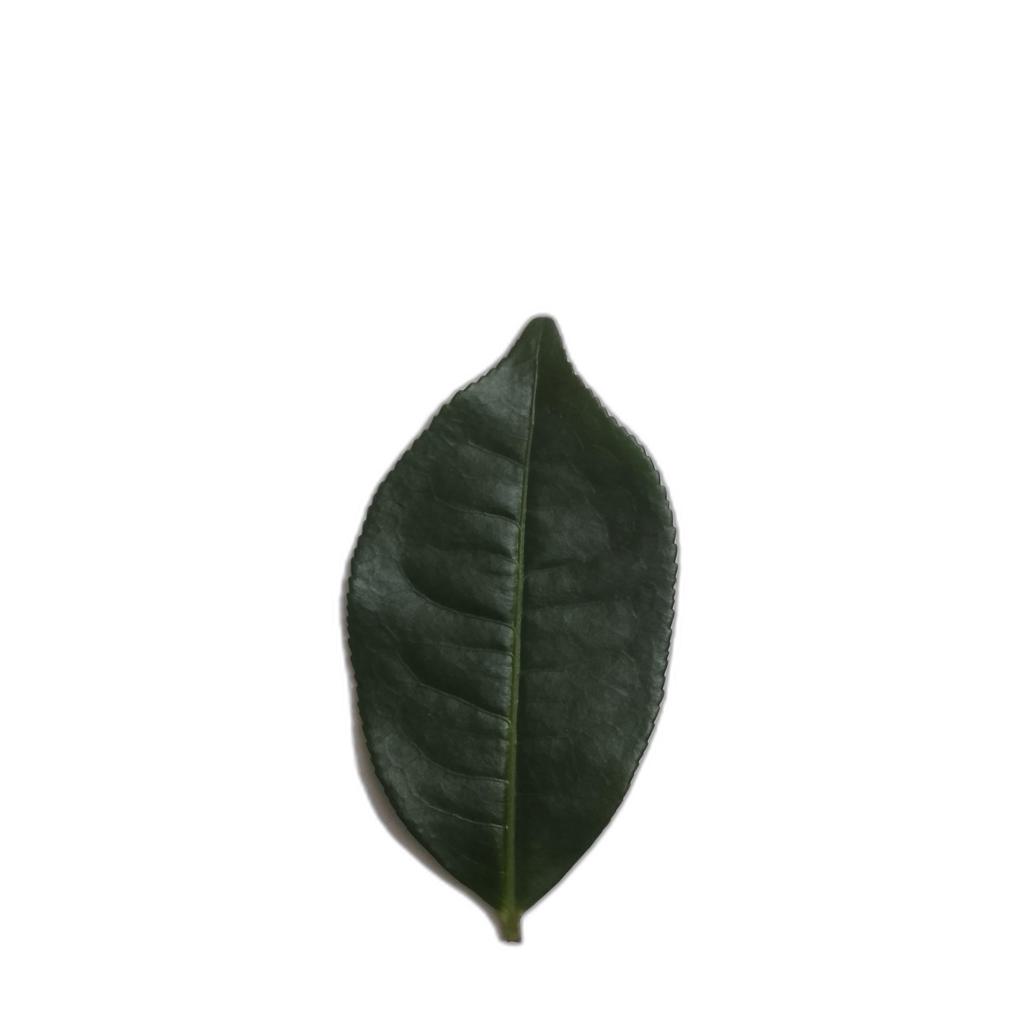
Label: Healthy